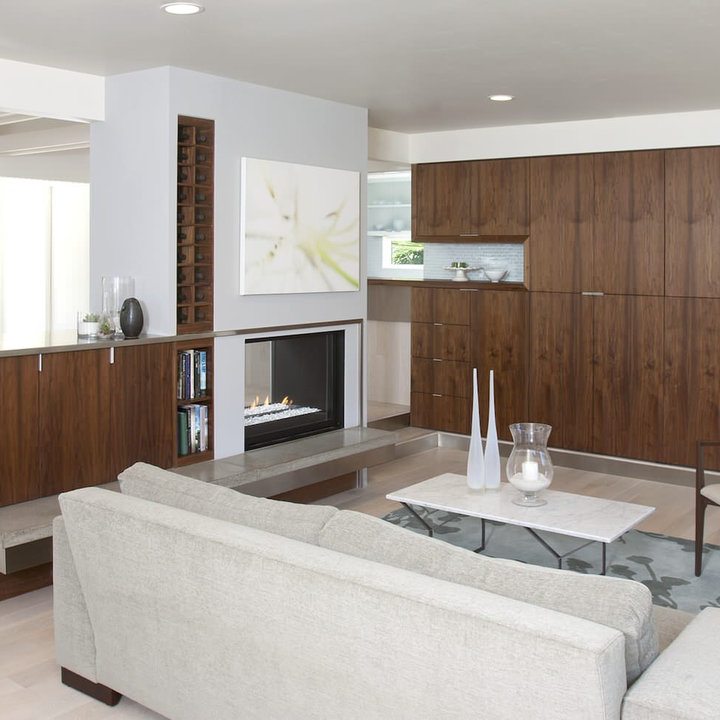
Style: Modern